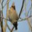
Label: bird